Dawn Hampton

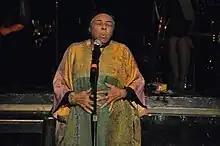
Photographed in 2009

Dawn Hampton (June 9, 1928 – September 25, 2016) was an American cabaret and jazz singer, saxophonist, dancer, and songwriter. Hampton began her lifelong career as a musical entertainer touring the Midwest as a three-year-old member of the Hampton family's band The Hampton Sisters in the late 1930s. During World War II and into early 1950s, she performed as part of a quartet with her three sisters and in a jazz band with all nine of her surviving siblings. Hampton moved to New York City in 1958 to pursue a solo career as a cabaret singer. She became a singer/songwriter and dancer, which included off-Broadway theatre performances and swing dancing in Hollywood films. Along with other members of the musical Hamptons, she was a recipient of the State of Indiana's Governor Arts Award (1991) and honored at the Indy Jazz Fest (2000) in Indianapolis, Indiana.